St. Andrew's Church (Newcastle, Maine)

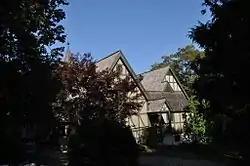

St. Andrew's Church is a historic Episcopal church at 11 Glidden Street in Newcastle, Maine. Built in 1883, it was the first example of cottage Gothic Revival church in the country, and the first US design of English architect Henry Vaughan, a major proponent of the style. It was listed on the National Register of Historic Places in 1976.